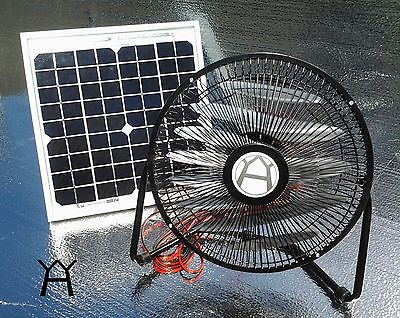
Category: fan